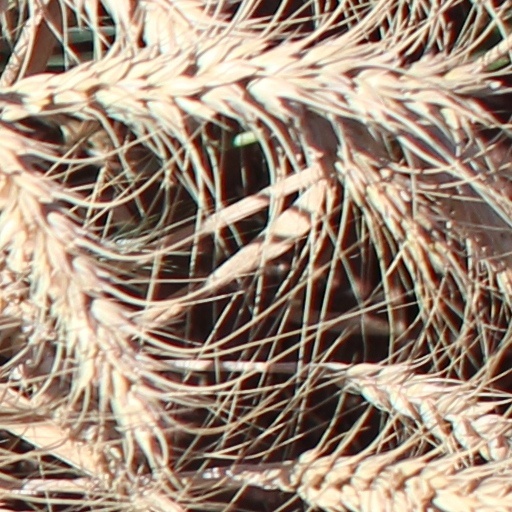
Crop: wheat